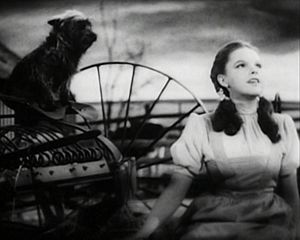
Heart-Shaped Box / Musikvideo
Musikvideoen til "Heart-Shaped Box" var delvis inspireret af filmen Troldmanden fra Oz fra 1939.
"""Heart-Shaped Box"" er en single fra 1993 af det amerikanske grungeband Nirvana, der blev udgivet som hovedsingle fra bandets tredje og sidste studiealbum In Utero. ""Heart-Shaped Box"", der er skrevet af bandets sanger Kurt Cobain, blev bandets første single, der kom ind på top 5 i Storbritannien og havnede som bedste på plads 1 i USA. Cobain har sagt, at inspirationen til sangen kom fra nogle dokumentarfilm om børn med cancer, selvom nogen anmeldere mener, at den i stedet handler om Cobains forhold med sin kone Courtney Love. ""Heart-Shaped Box"" var den sidste sang som Nirvana spillede ved deres allersidste koncert i München, Tyskland den 1. marts 1994.